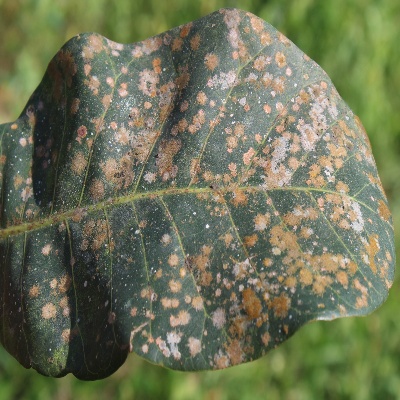
Crop: Cashew
Condition: red rust